Ricky Martin

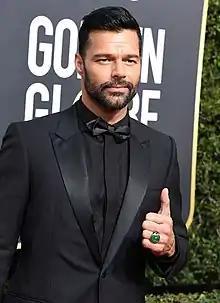
Martin at the 2018 Golden Globe Awards

Enrique José Martín Morales (born December 24, 1971), known professionally as Ricky Martin, is a Puerto Rican singer, songwriter and actor. He is known for his musical versatility, with his discography incorporating a wide variety of many elements, such as Latin pop, dance, reggaeton, salsa, and other genres. Born in San Juan, Martin began appearing in television commercials at age nine and began his musical career at twelve, as a member of Puerto Rican boy band Menudo. He began his solo career in 1991 while in Sony Music Mexico, gaining recognition in Latin America with the release of his first two studio albums, "Ricky Martin" (1991) and "Me Amaras" (1993), both of which were focused on ballads.